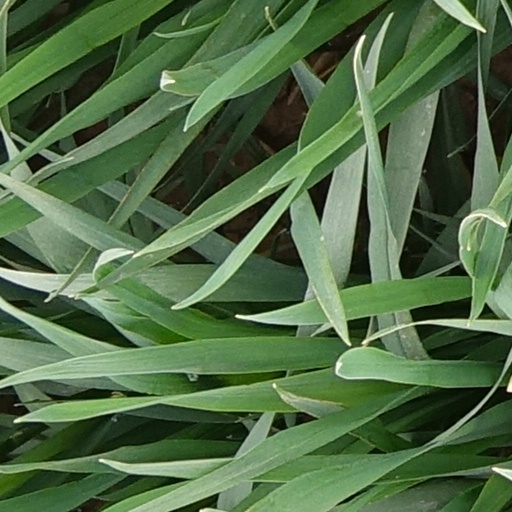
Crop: wheat